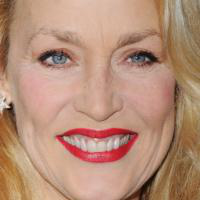
Age group: age 41-55